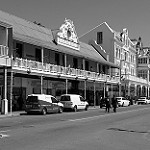
Label: B & W